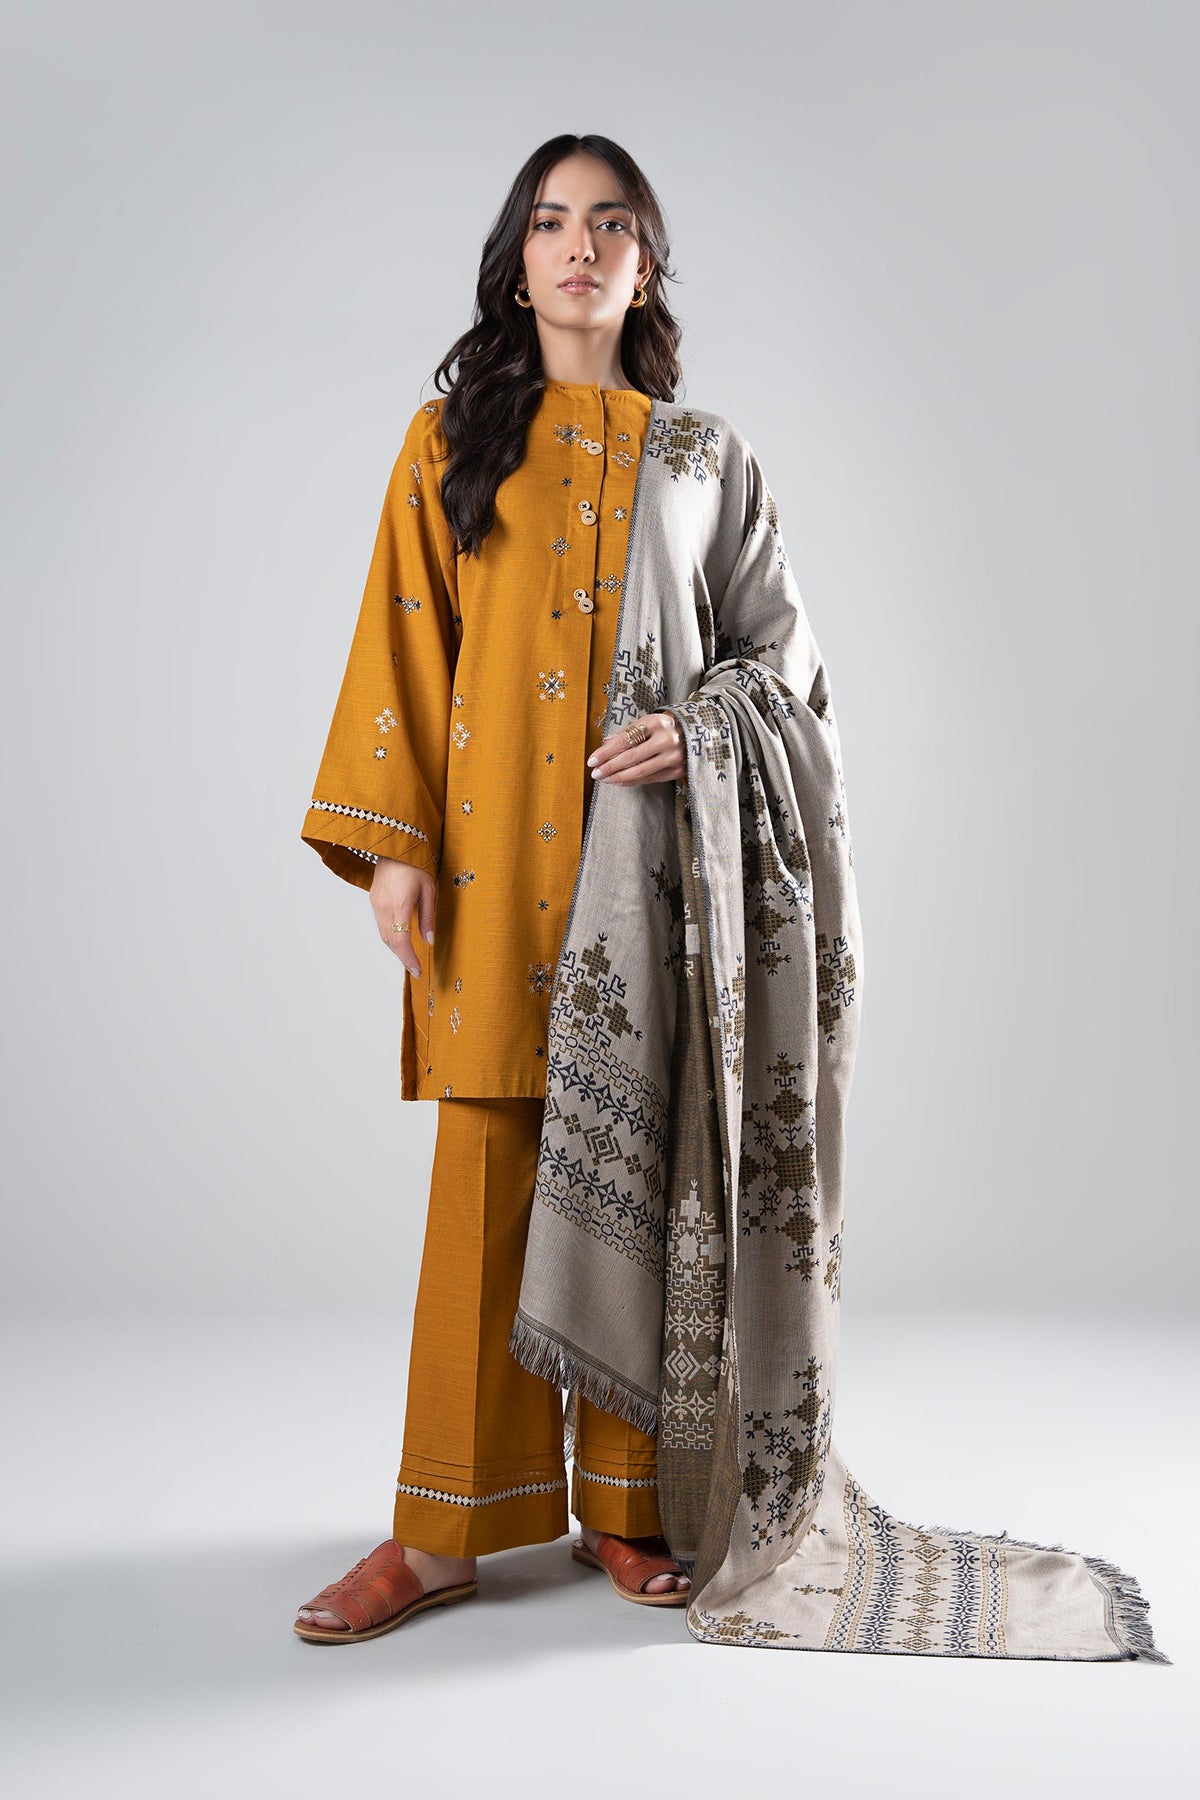
gold multi embroidered salwar kameez